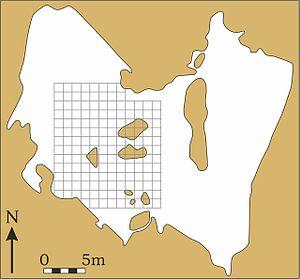
Swartkrans est un site préhistorique en grotte situé dans la province du Gauteng, au nord-ouest de Johannesbourg, près de Krugersdorp, en Afrique du Sud. Proche de Sterkfontein, il a également livré de nombreux vestiges fossiles, notamment des ossements de Paranthropes.